Chuck Missler

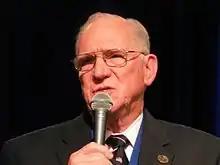
Missler in 2010

Charles W. Missler (May 28, 1934 – May 1, 2018) was an American author, evangelical Christian, Bible teacher, engineer, and businessman.